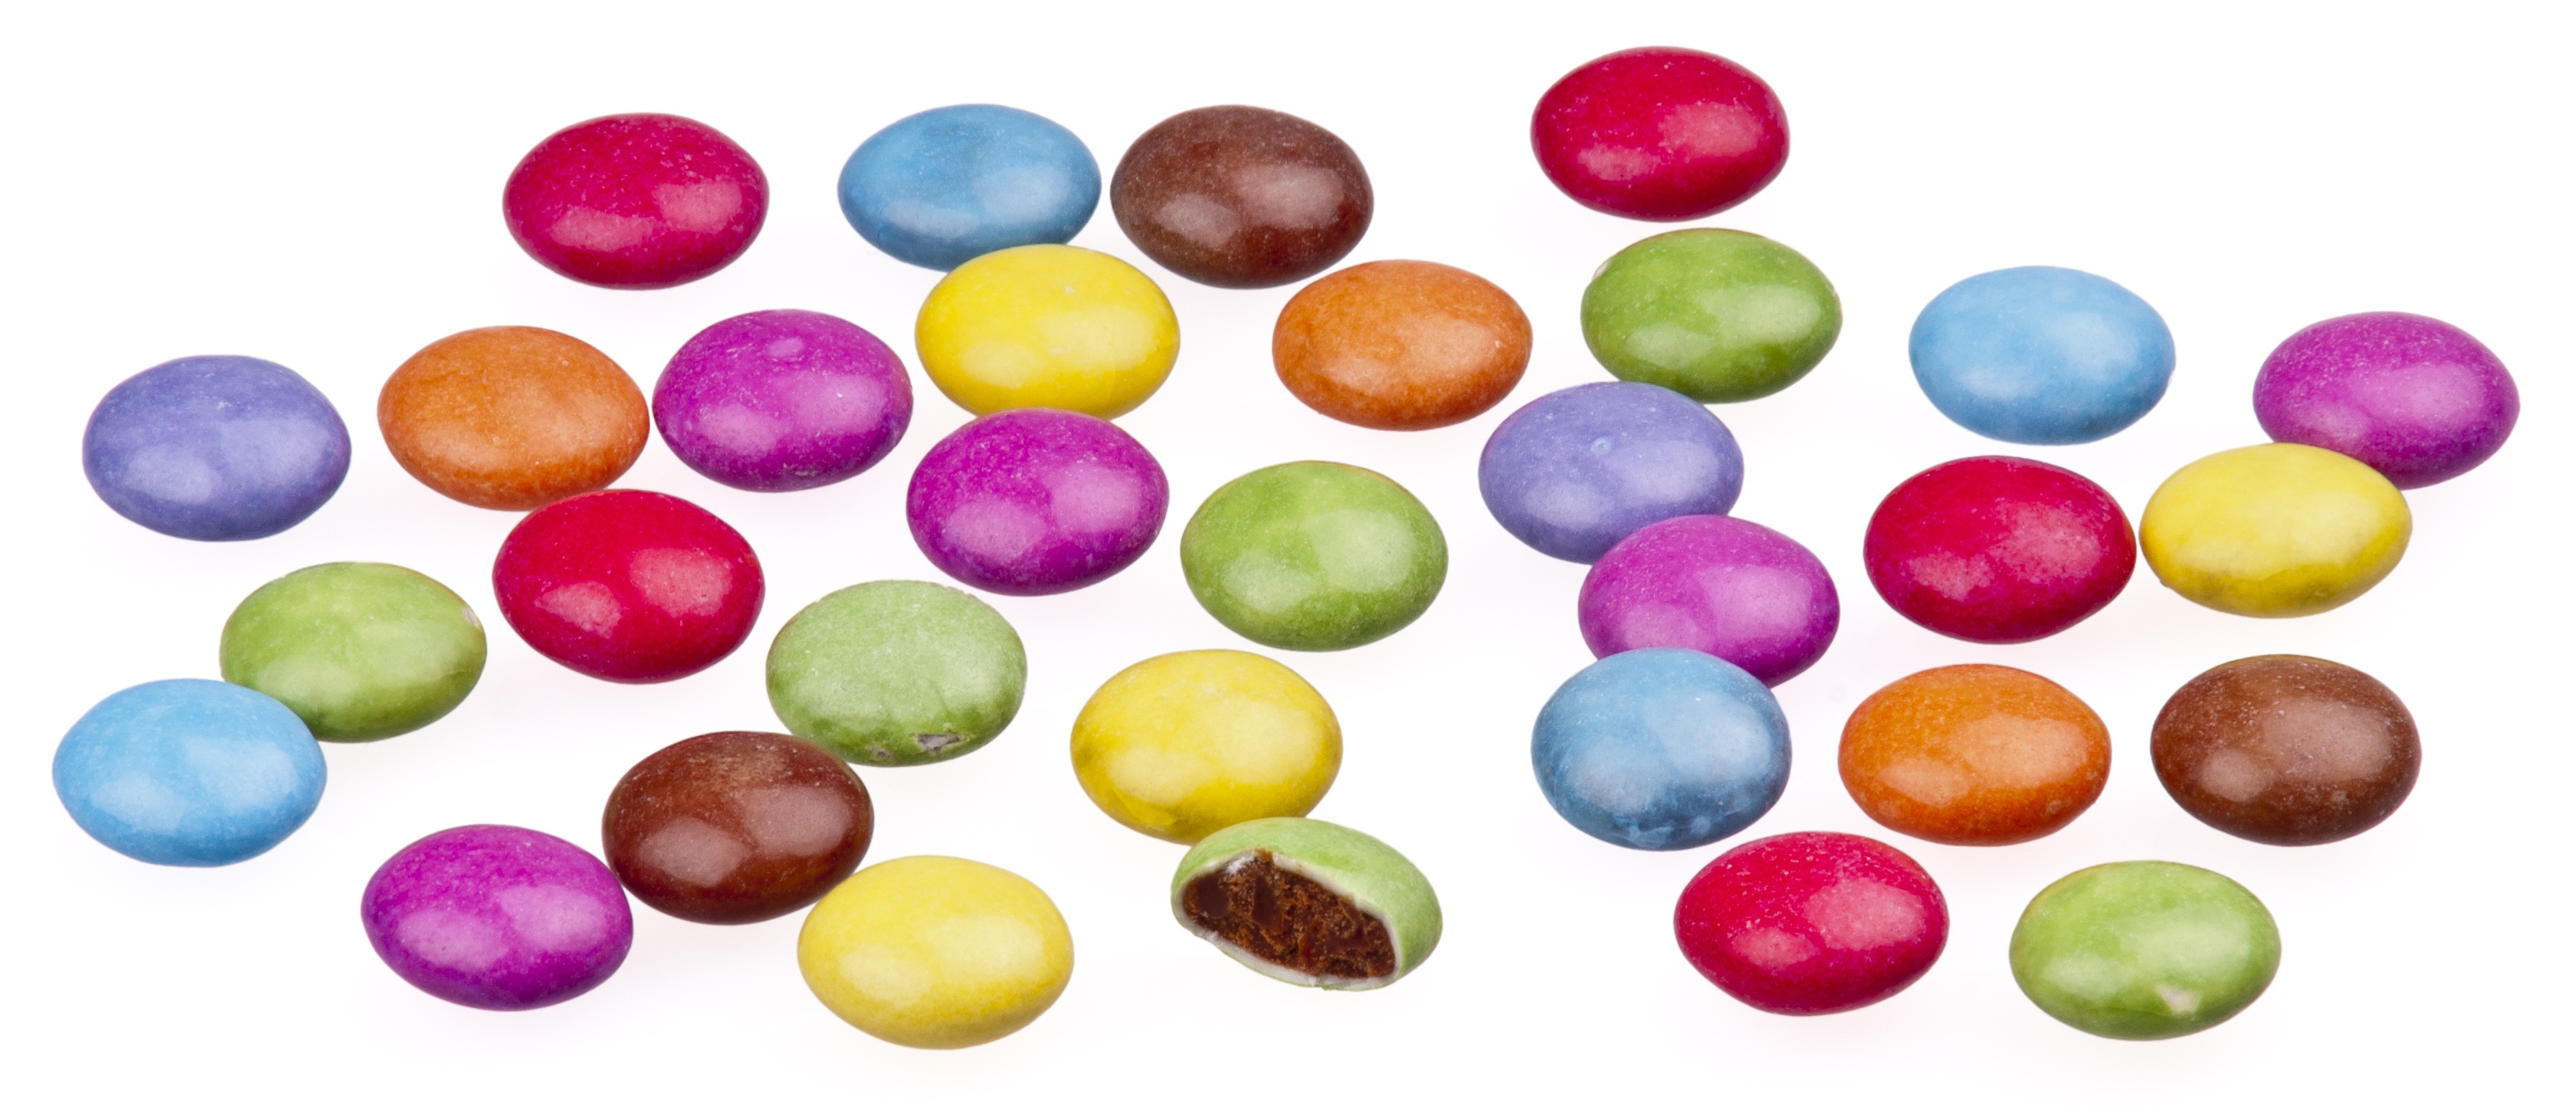
food, color, colorful, chocolate, dessert, toy, delicious, calories, cocoa, power, colors, sugar, sweets, candy, confectionery, delight, candies, gluttony, easter egg, dragees, candy mm, jelly bean